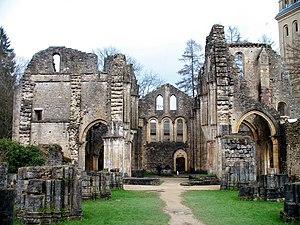
Les ruines de l'ancienne abbaye d'Orval (Belgique)
L'abbaye Notre-Dame d'Orval est un monastère cistercien-trappiste situé en Belgique à Villers-devant-Orval dans la province de Luxembourg. Fondée par des bénédictins au XIᵉ siècle, elle passe à l'ordre de Citeaux, en 1131, avec l'arrivée de moines de l'abbaye de Trois-Fontaines.
Cette page regroupe l'ensemble du patrimoine immobilier classé de la ville belge de Florenville.